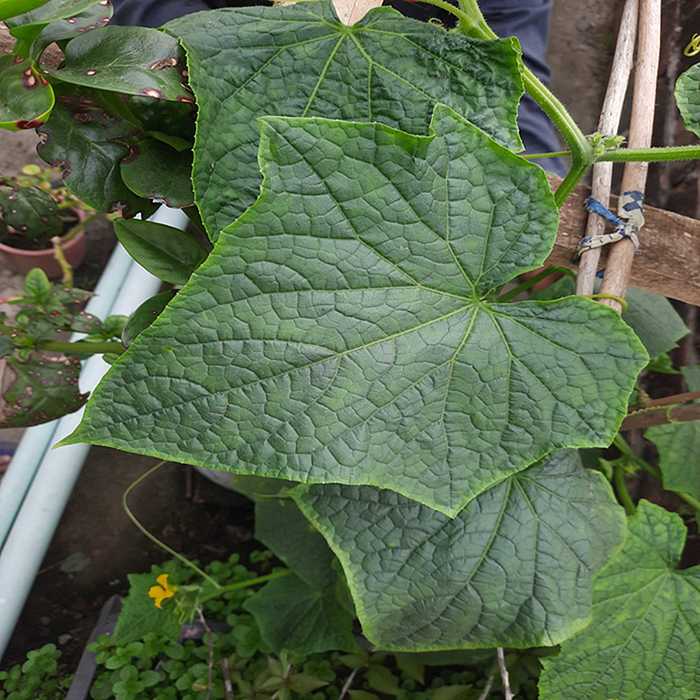
Plant: Cucumber
Label: Fresh leaf